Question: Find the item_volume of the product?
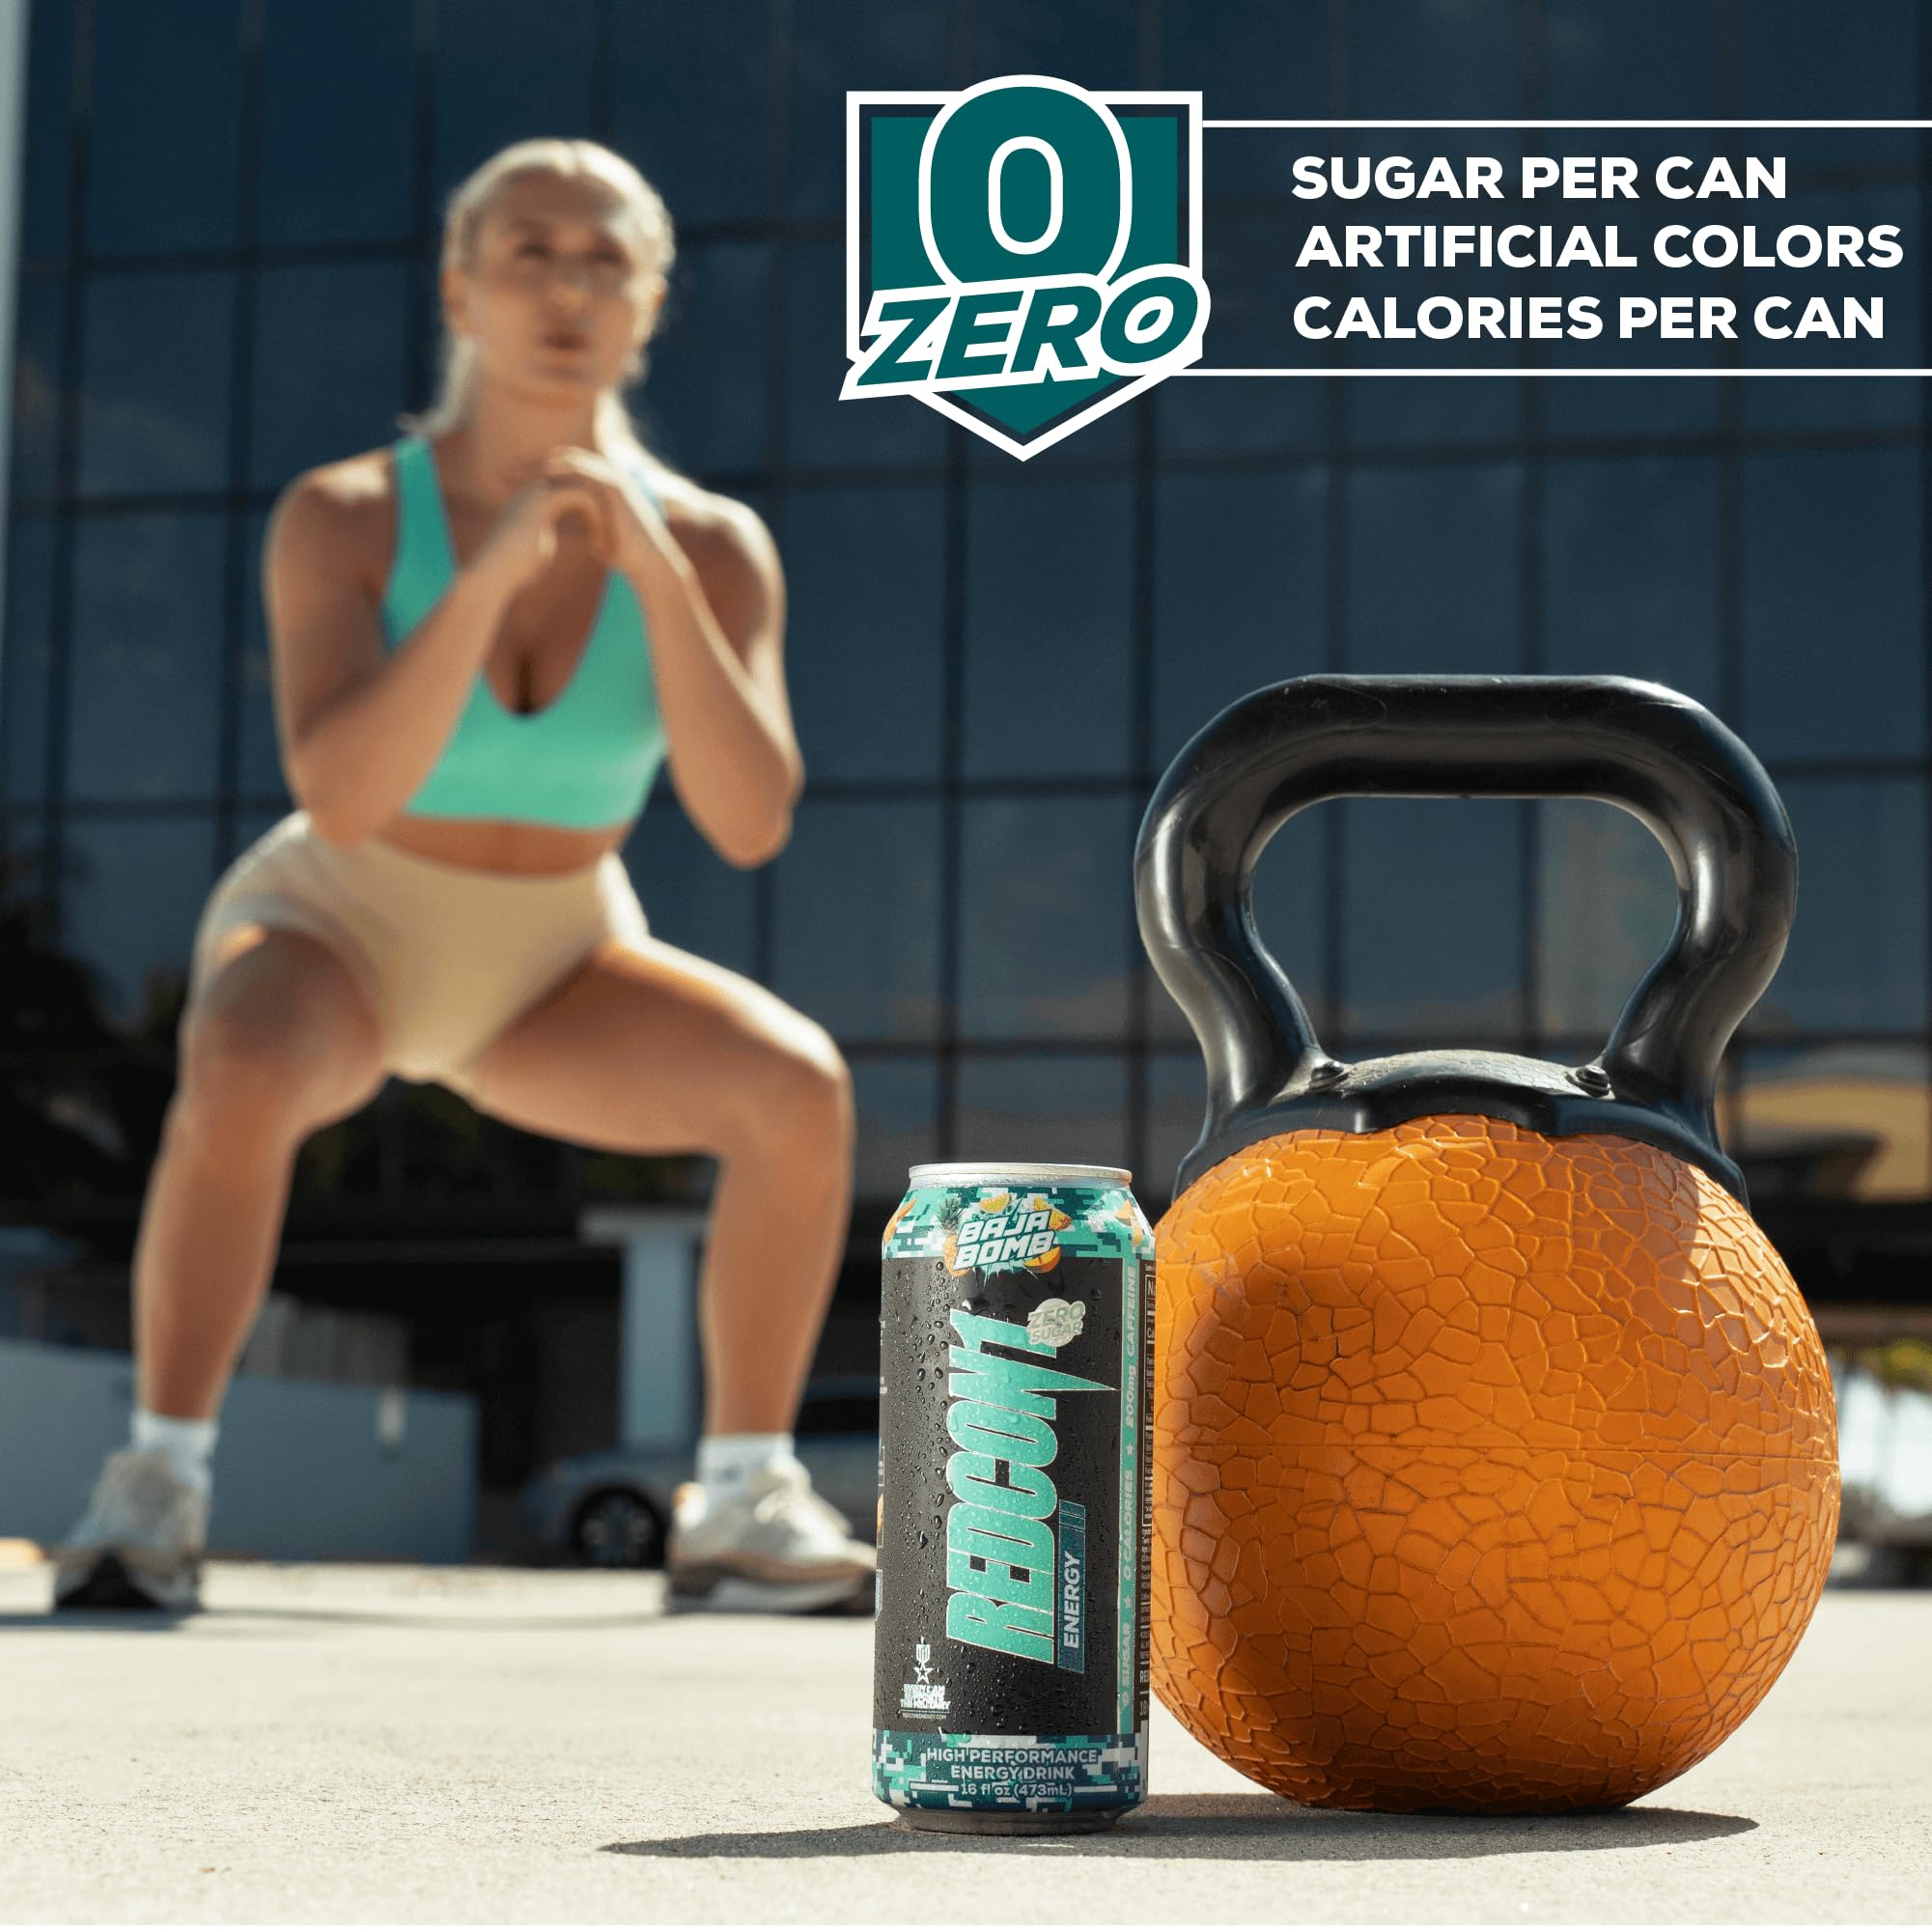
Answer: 16.0 fluid ounce